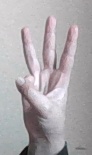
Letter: thaa